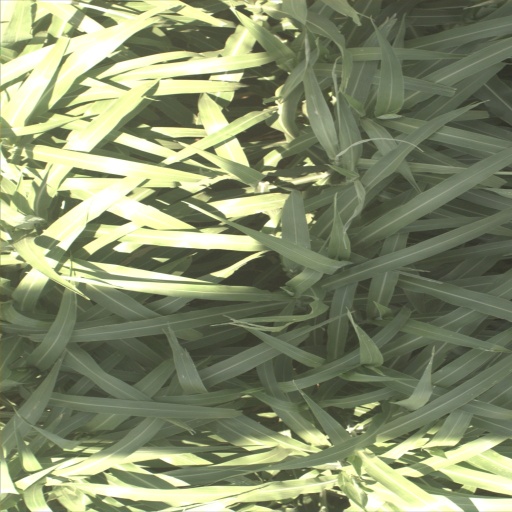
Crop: sorghum